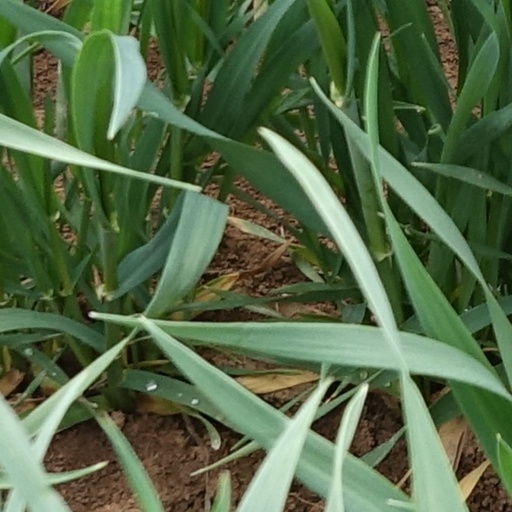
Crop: wheat